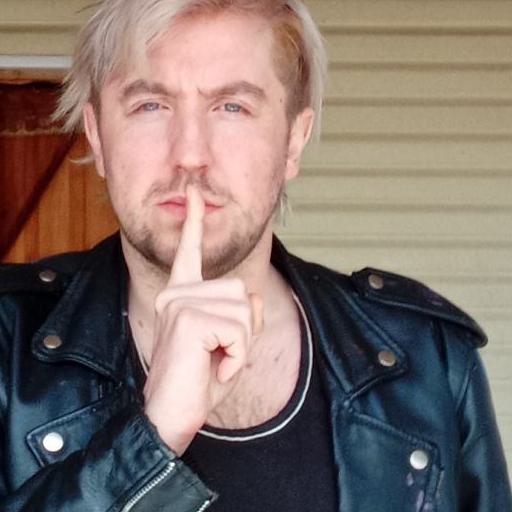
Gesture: mute